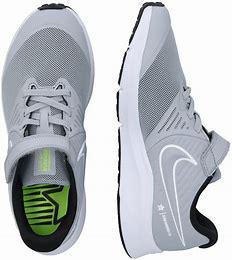
Brand: Nike
Model: Star Runner 2